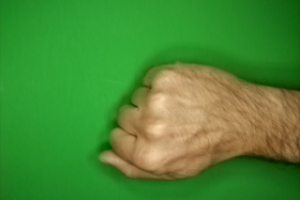
Label: rock